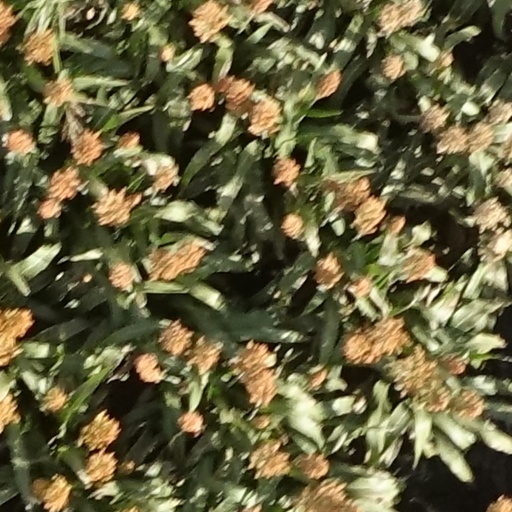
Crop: sorghum